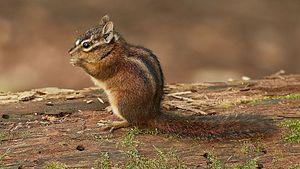
Les tamias forment un genre de petits mammifères rongeurs de la famille des Sciuridae, présents essentiellement en Amérique du Nord. Une seule espèce est native d'Eurasie, le Tamia de Sibérie. Les tamias se différencient en plusieurs espèces souvent confondues entre elles à cause de leur ressemblance. Les termes suisse, petit suisse, ou suisse rayé sont utilisés couramment pour désigner au Canada notamment l'espèce Tamias striatus. Le nom de « suisse » vient de la similitude du pelage avec la tenue à rayures des gardes suisses du Vatican. On les nomme « chipmunk » en anglais, ce terme étant parfois utilisé par des francophones.